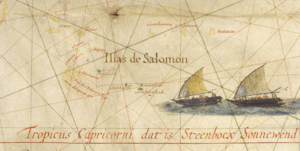
Extrait de la carte du Pacifique d'Hessel Gerritsz (1622), montrant les ""îles Salomon"" ainsi que 5 îles découvertes par Jacob Le Maire et Willem Schouten en 1616
Les Niuas forment le groupe d'îles des Tonga le plus septentrional.